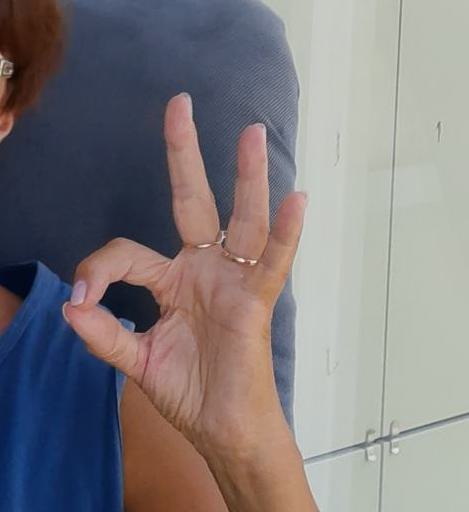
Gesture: ok